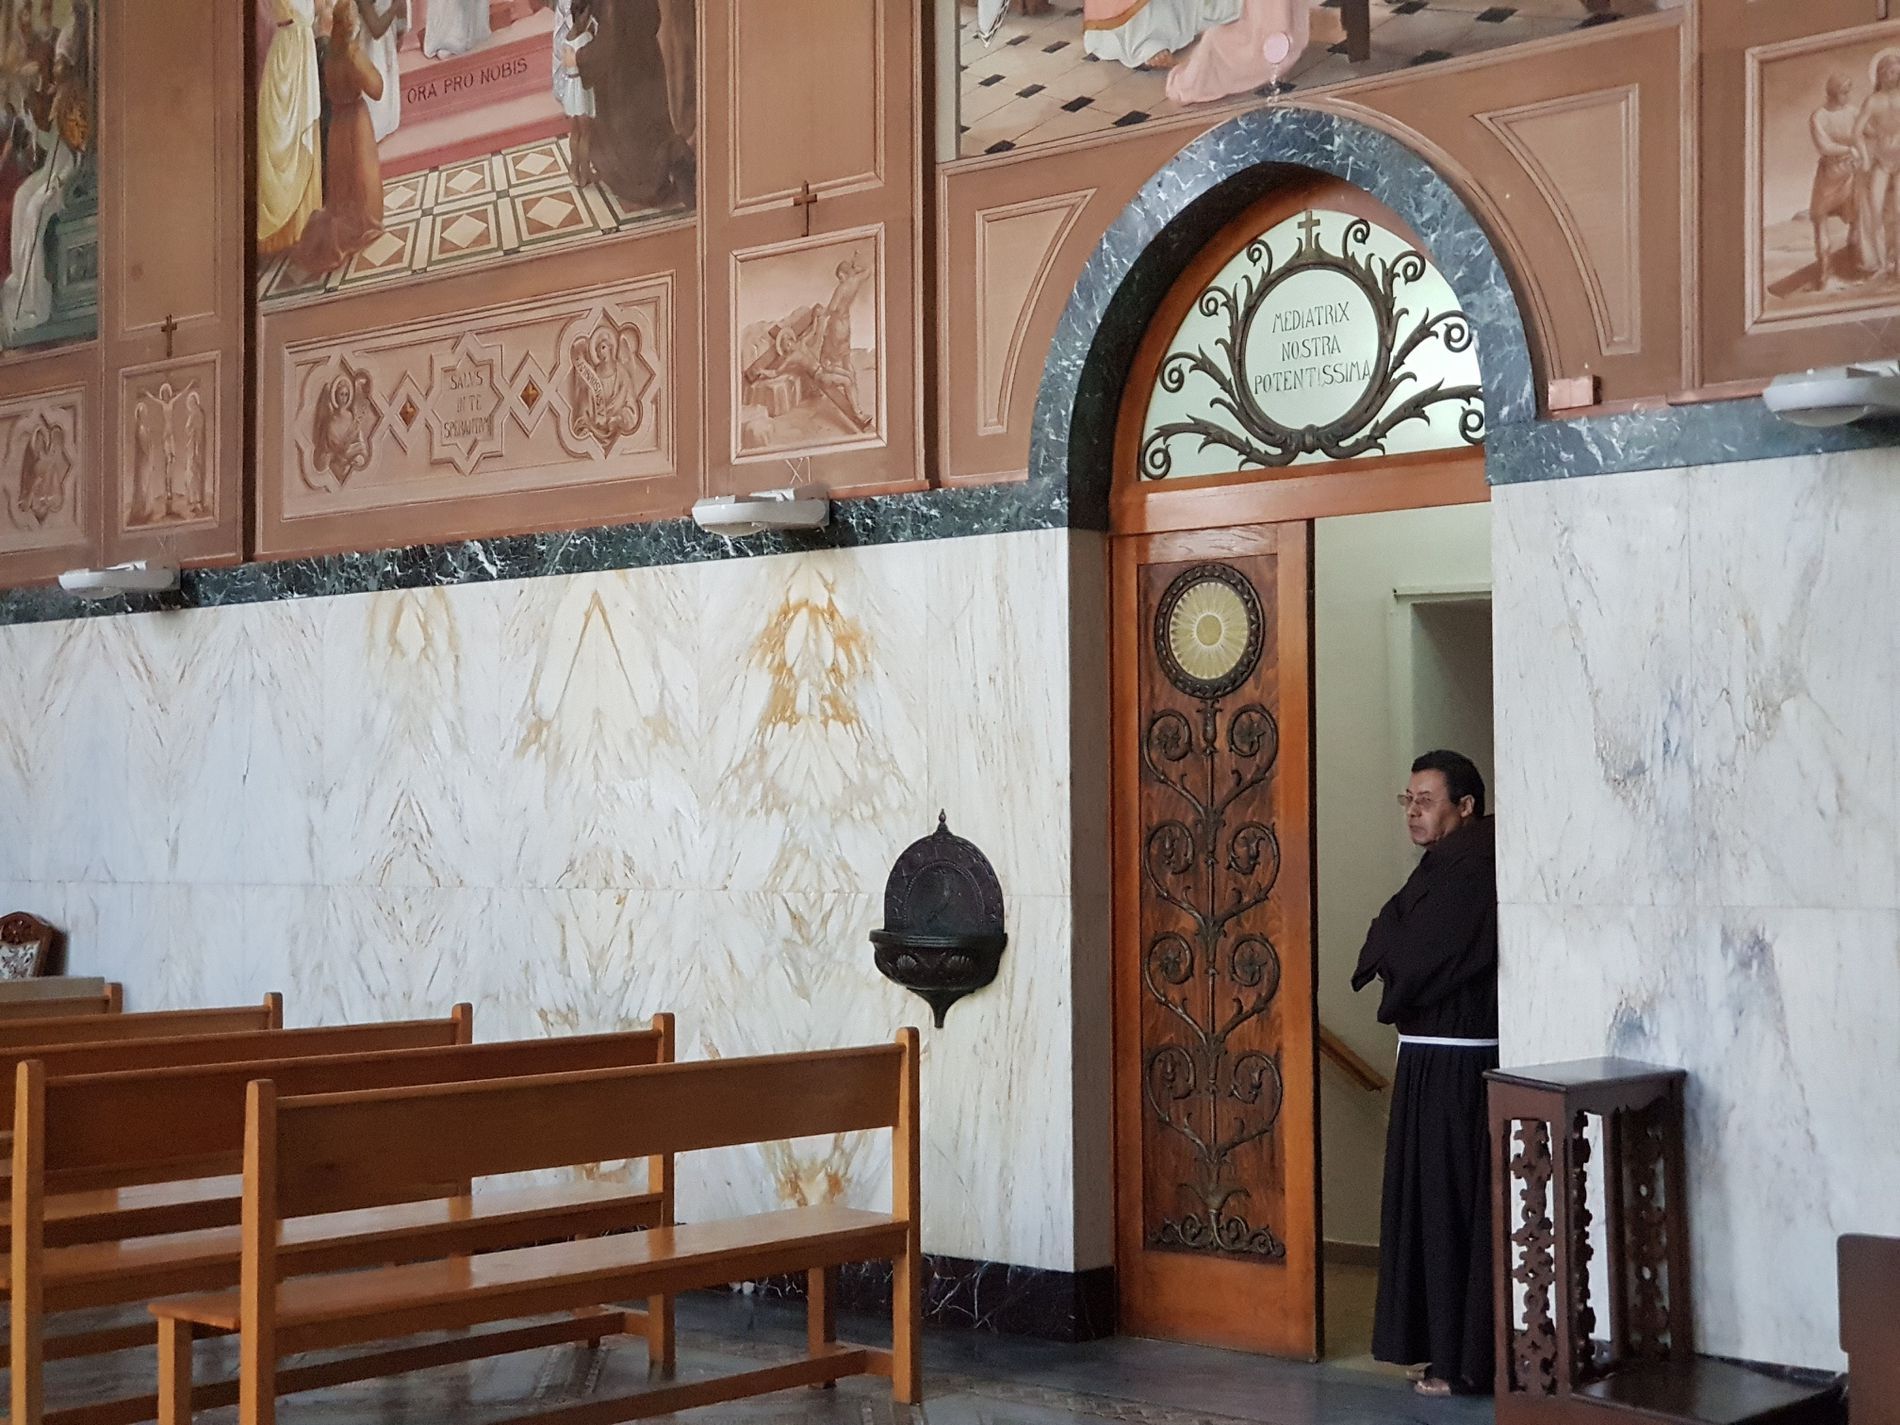
A monk in the Church
A church from the inside shows wooden benches and a wooden door with decorative carvings. A monk stands next to the door wearing black religious clothes and looking inside the place. There is also a black fountain for the holy water for visitors to bless themselves with.
In a medium-angled shot, the harmony between the colors of the shot and the shot's elements, shows the beauty of the place, in addition to the calm and warm lighting at the same time, which creates an atmosphere that evokes calm and tranquility.
Labels: Prayer, Person, Indoors, Accessories, Glasses, Bench, Furniture, Altar, Architecture, Building, Church, Floor, Wood, Plywood, Audience, Crowd, Monk, Benches, Holly Water Fountain, Door